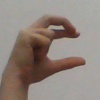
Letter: thal